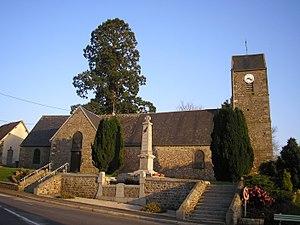
Saint-Clair-de-Halouze (Normandie, France). L'église Saint-Clair.
Saint-Clair-de-Halouze est une commune française, située dans le département de l'Orne en région Normandie, peuplée de 863 habitants.